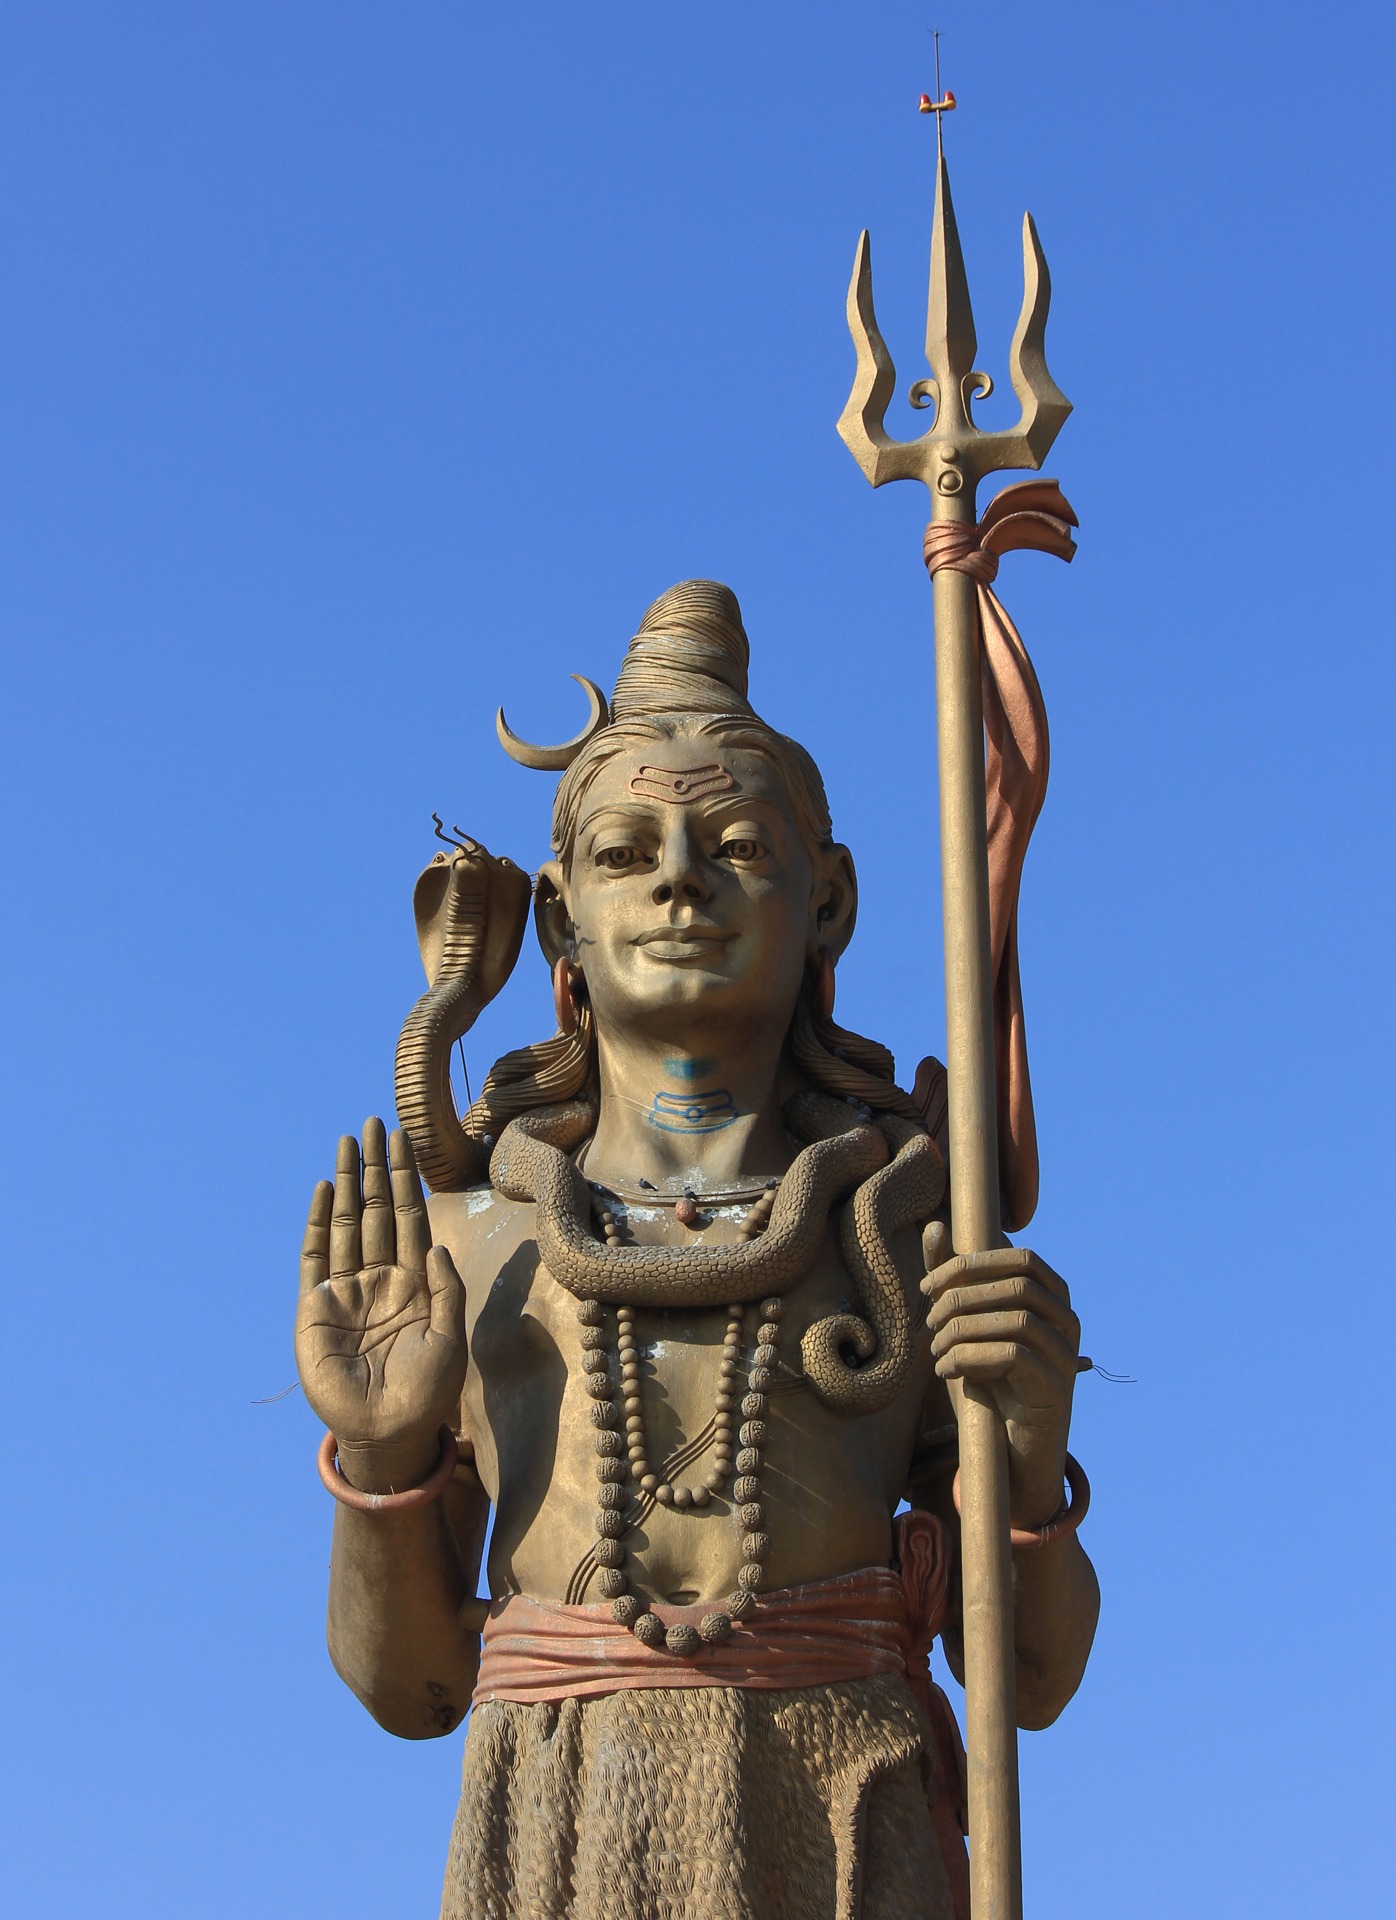
monument, statue, metal, buddhism, artwork, sculpture, religious, art, temple, culture, worship, india, hindu, indian, goddess, spirituality, hinduism, shiva